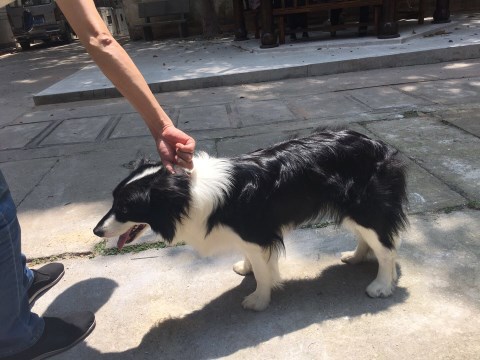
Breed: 2594-n000109-Border_collie